Miruthanga Chakravarthi

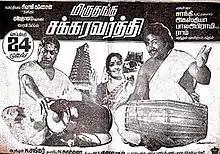
Theatrical release poster

Miruthanga Chakravarthi is a 1983 Indian Tamil-language musical drama film directed by K. Shankar and produced by Sakunthala N. The film stars Sivaji Ganesan, K. R. Vijaya, M. N. Nambiar, V. K. Ramasamy, Prabhu and Sulakshana. It was released on 24 September 1983.